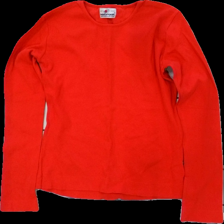
View: front
Type: Top
Category: Ladies
Brand: Not in the list
Brand text on label: holebrook
Colors: Red
Material: 100% cotton
Cut: Regular
Season: All
Price range: <50
Recommended usage: Reuse